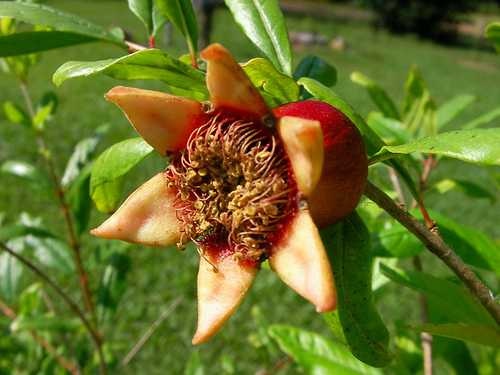
Label: Pomegranate